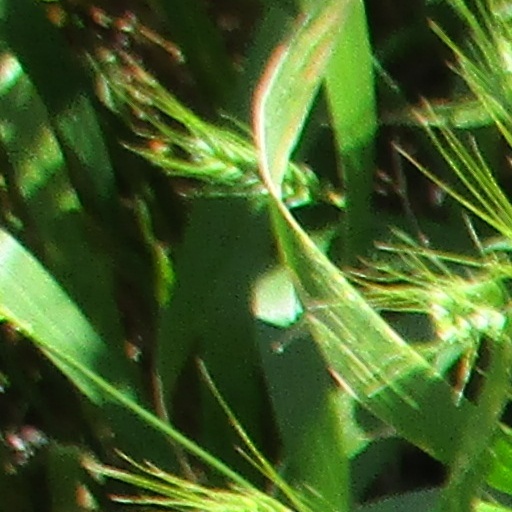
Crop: wheat